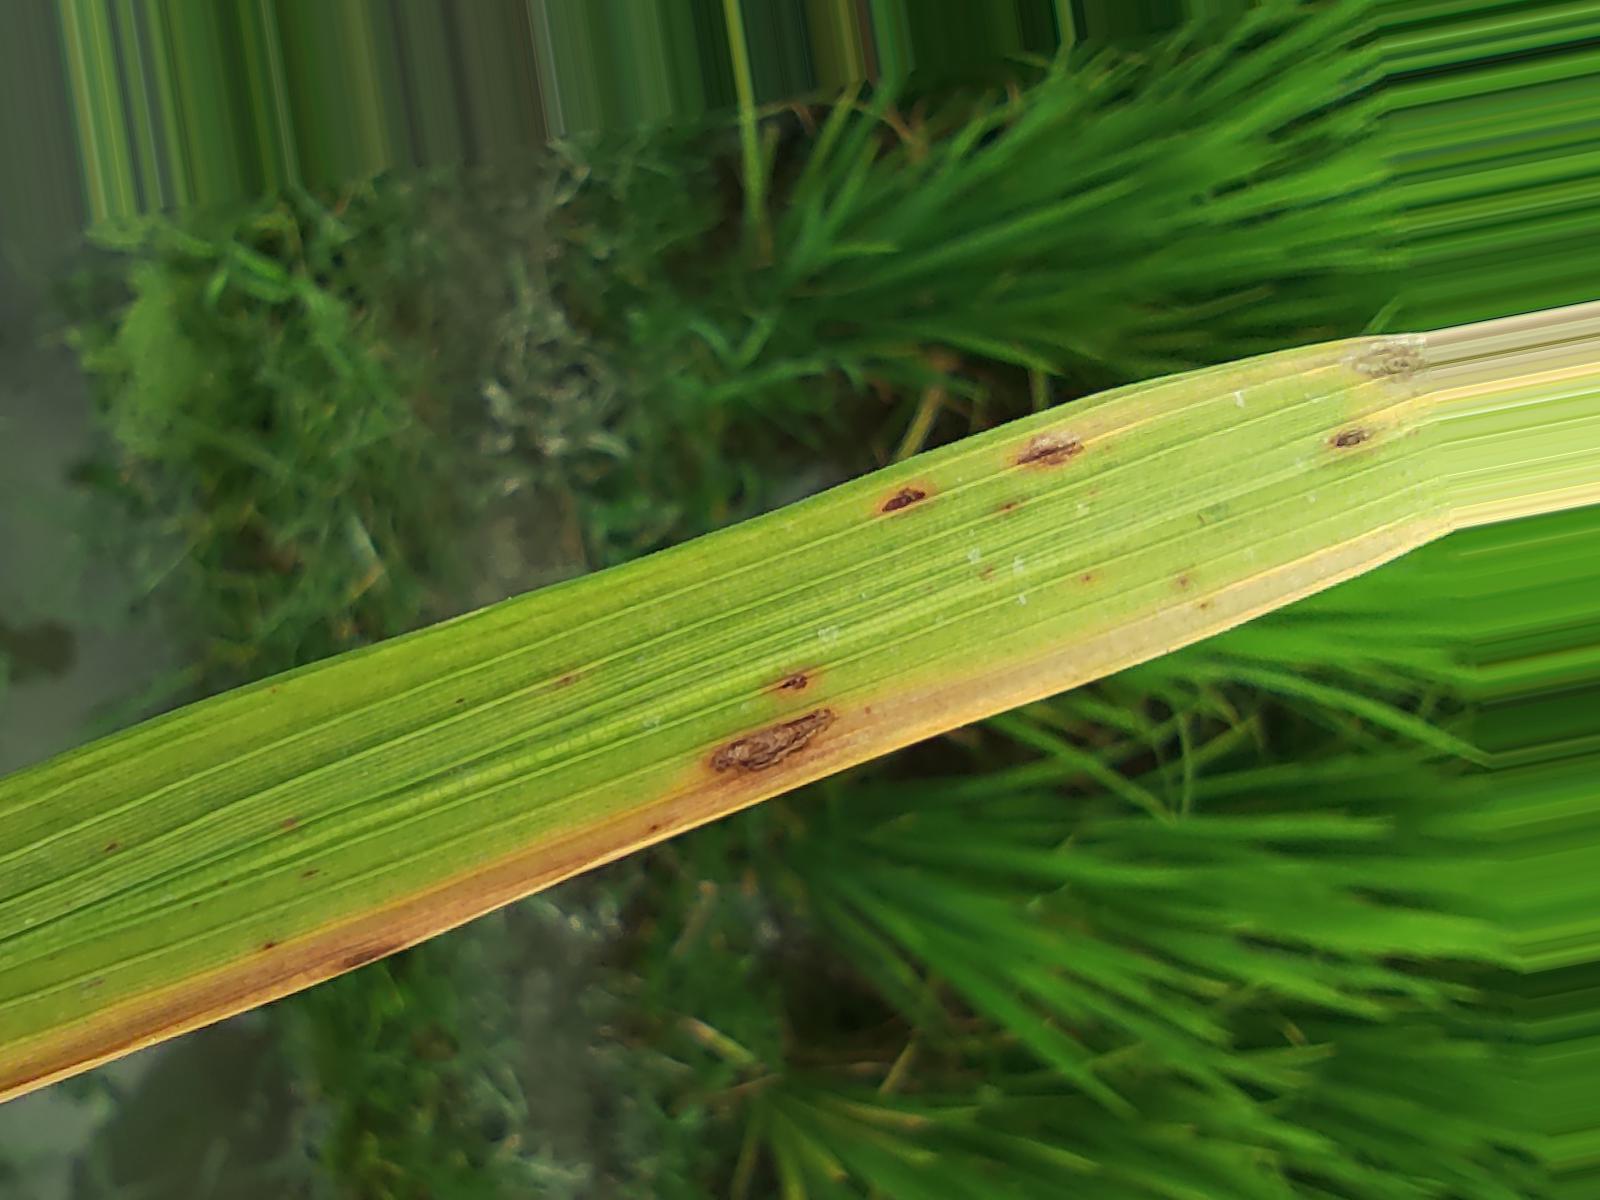
Nhãn: Bệnh Gạch Nâu ( Narrow Brown Spot )